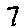
Label: 7